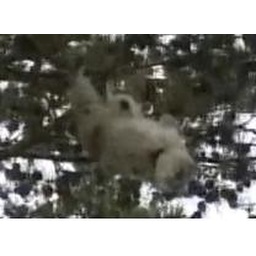
This cat is stuck in a tree and can't get down. He takes care to get down but he falls.